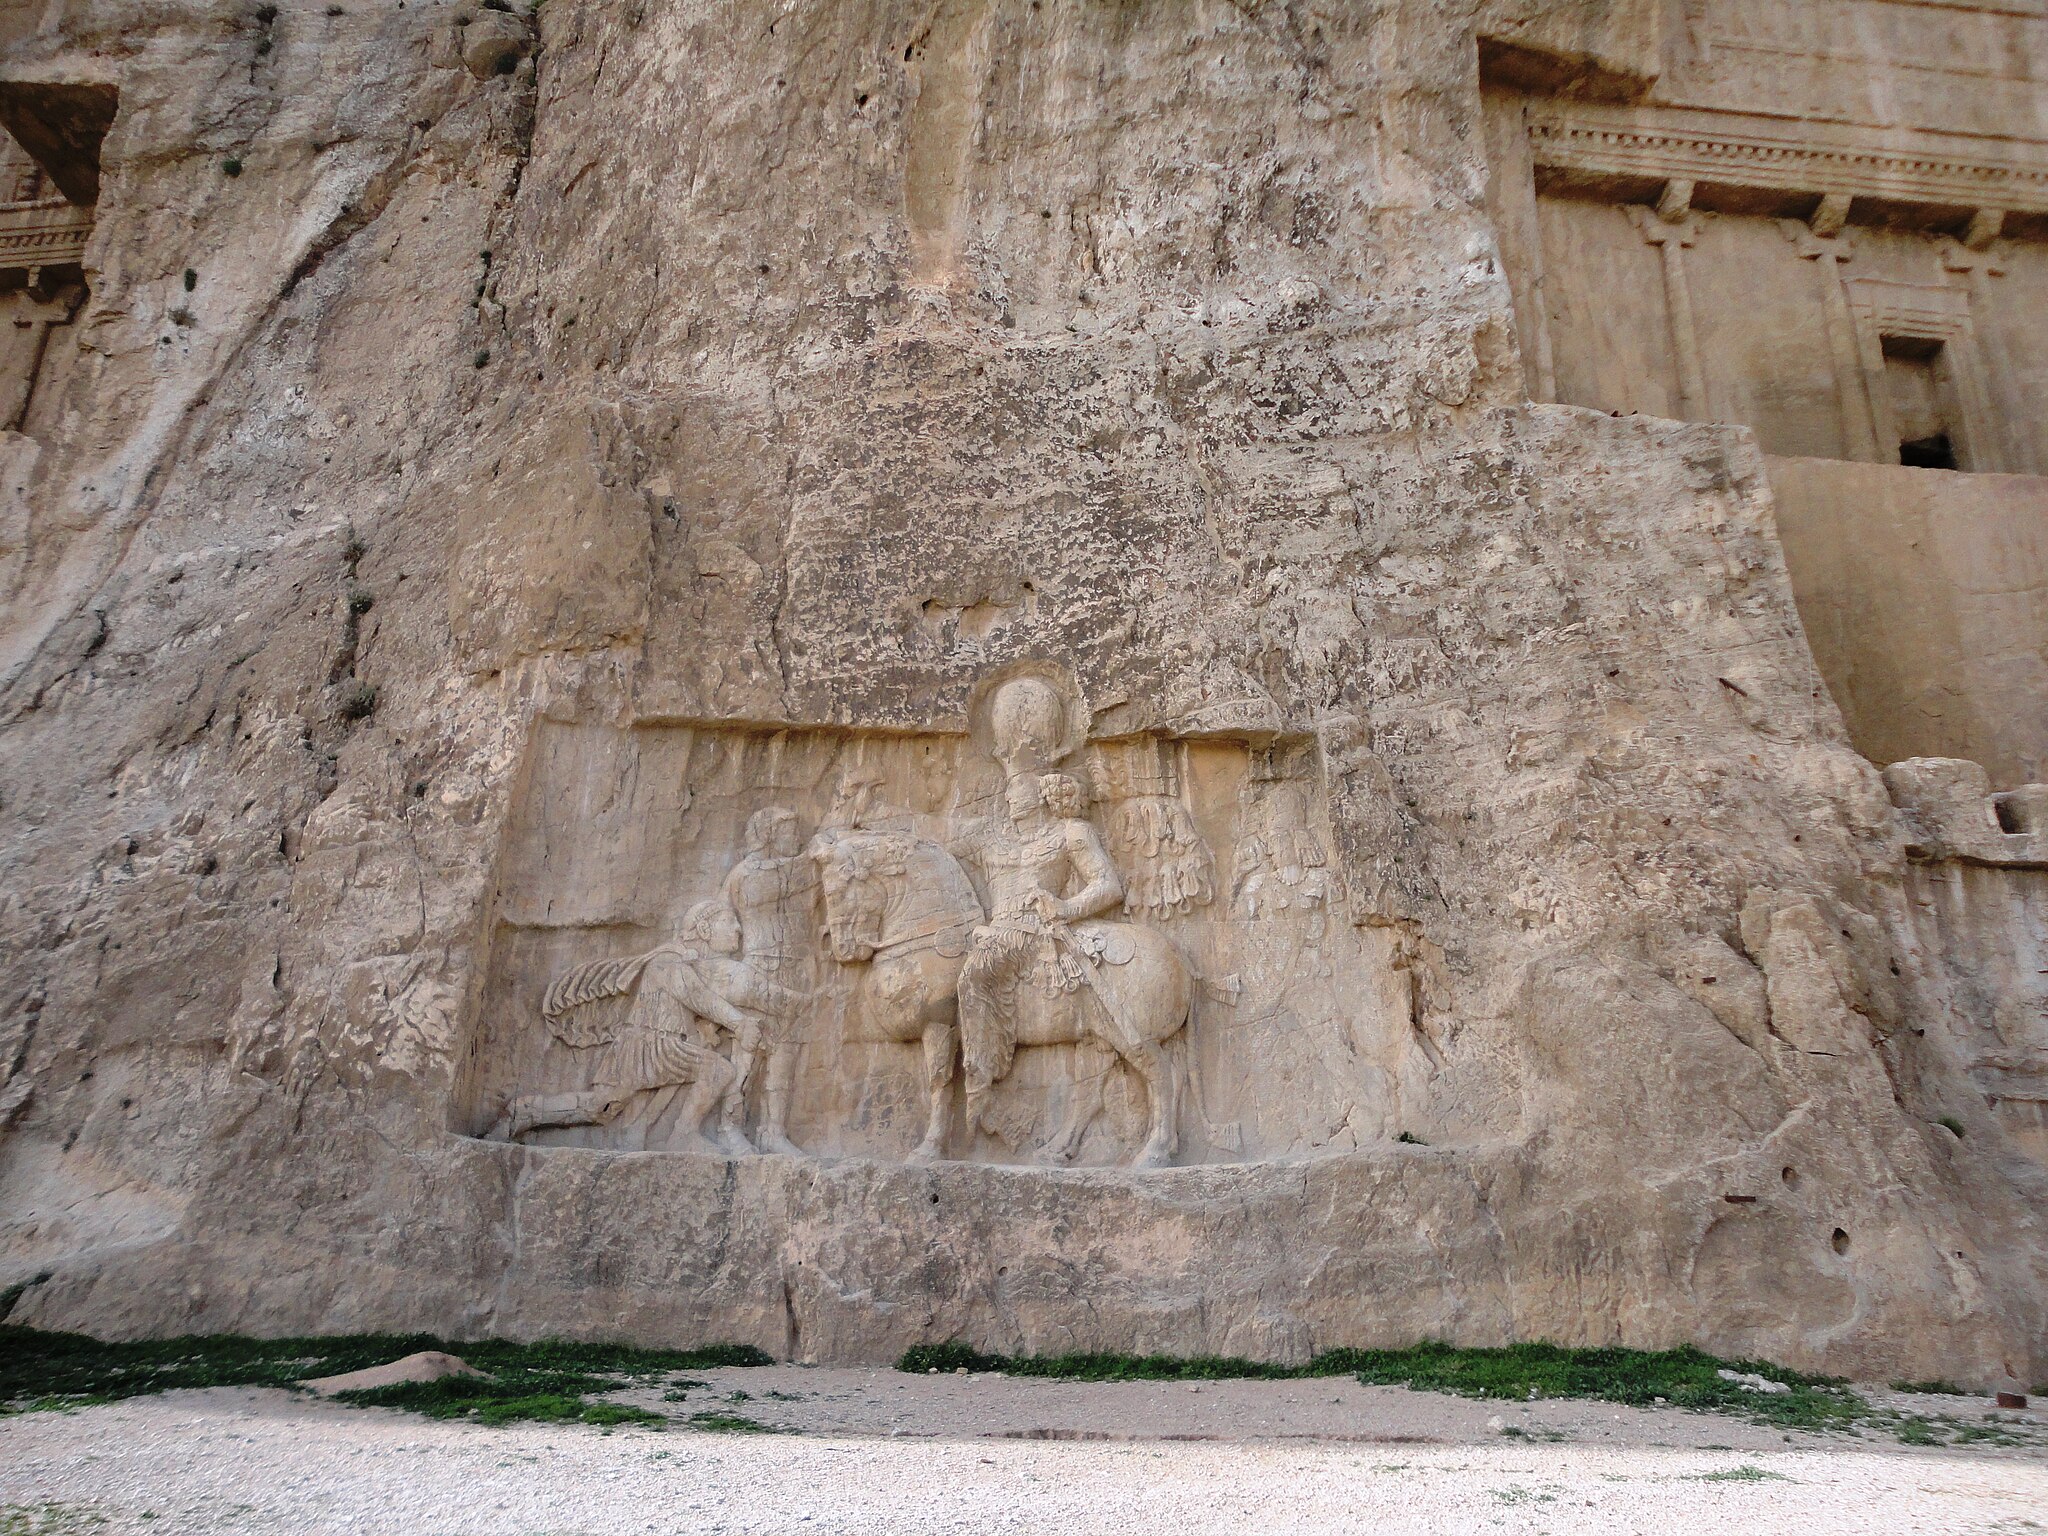
Title: شکست - panoramio
Description: شکست
Date: Taken on 25 March 2011
Categories: Relief of triumph of Shapur I over Valerian at Naqsh-e Rustam, Panoramio files uploaded by Panoramio upload bot, Panoramio images reviewed by trusted users, Photos from Panoramio, Files with coordinates missing SDC location of creation, Iran photographs taken on 2011-03-25, Photos from Panoramio ID 4463059